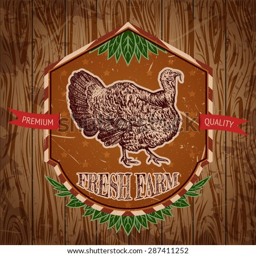
organic farm vintage label with turkey on the grunge background .